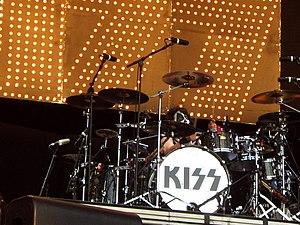
Eric Singer - Nijmegen 2008
Eric Doyle Singer est un musicien américain né le 12 mai 1958 à Cleveland, aux États-Unis. Batteur de renom, il est surtout connu pour avoir joué à plusieurs reprises au sein du groupe Kiss et auprès du chanteur Alice Cooper, depuis les années 1990. Ancré dans un registre hard rock, il a également joué avec Black Sabbath, Brian May, Queen, Lita Ford, Gary Moore et Avantasia.